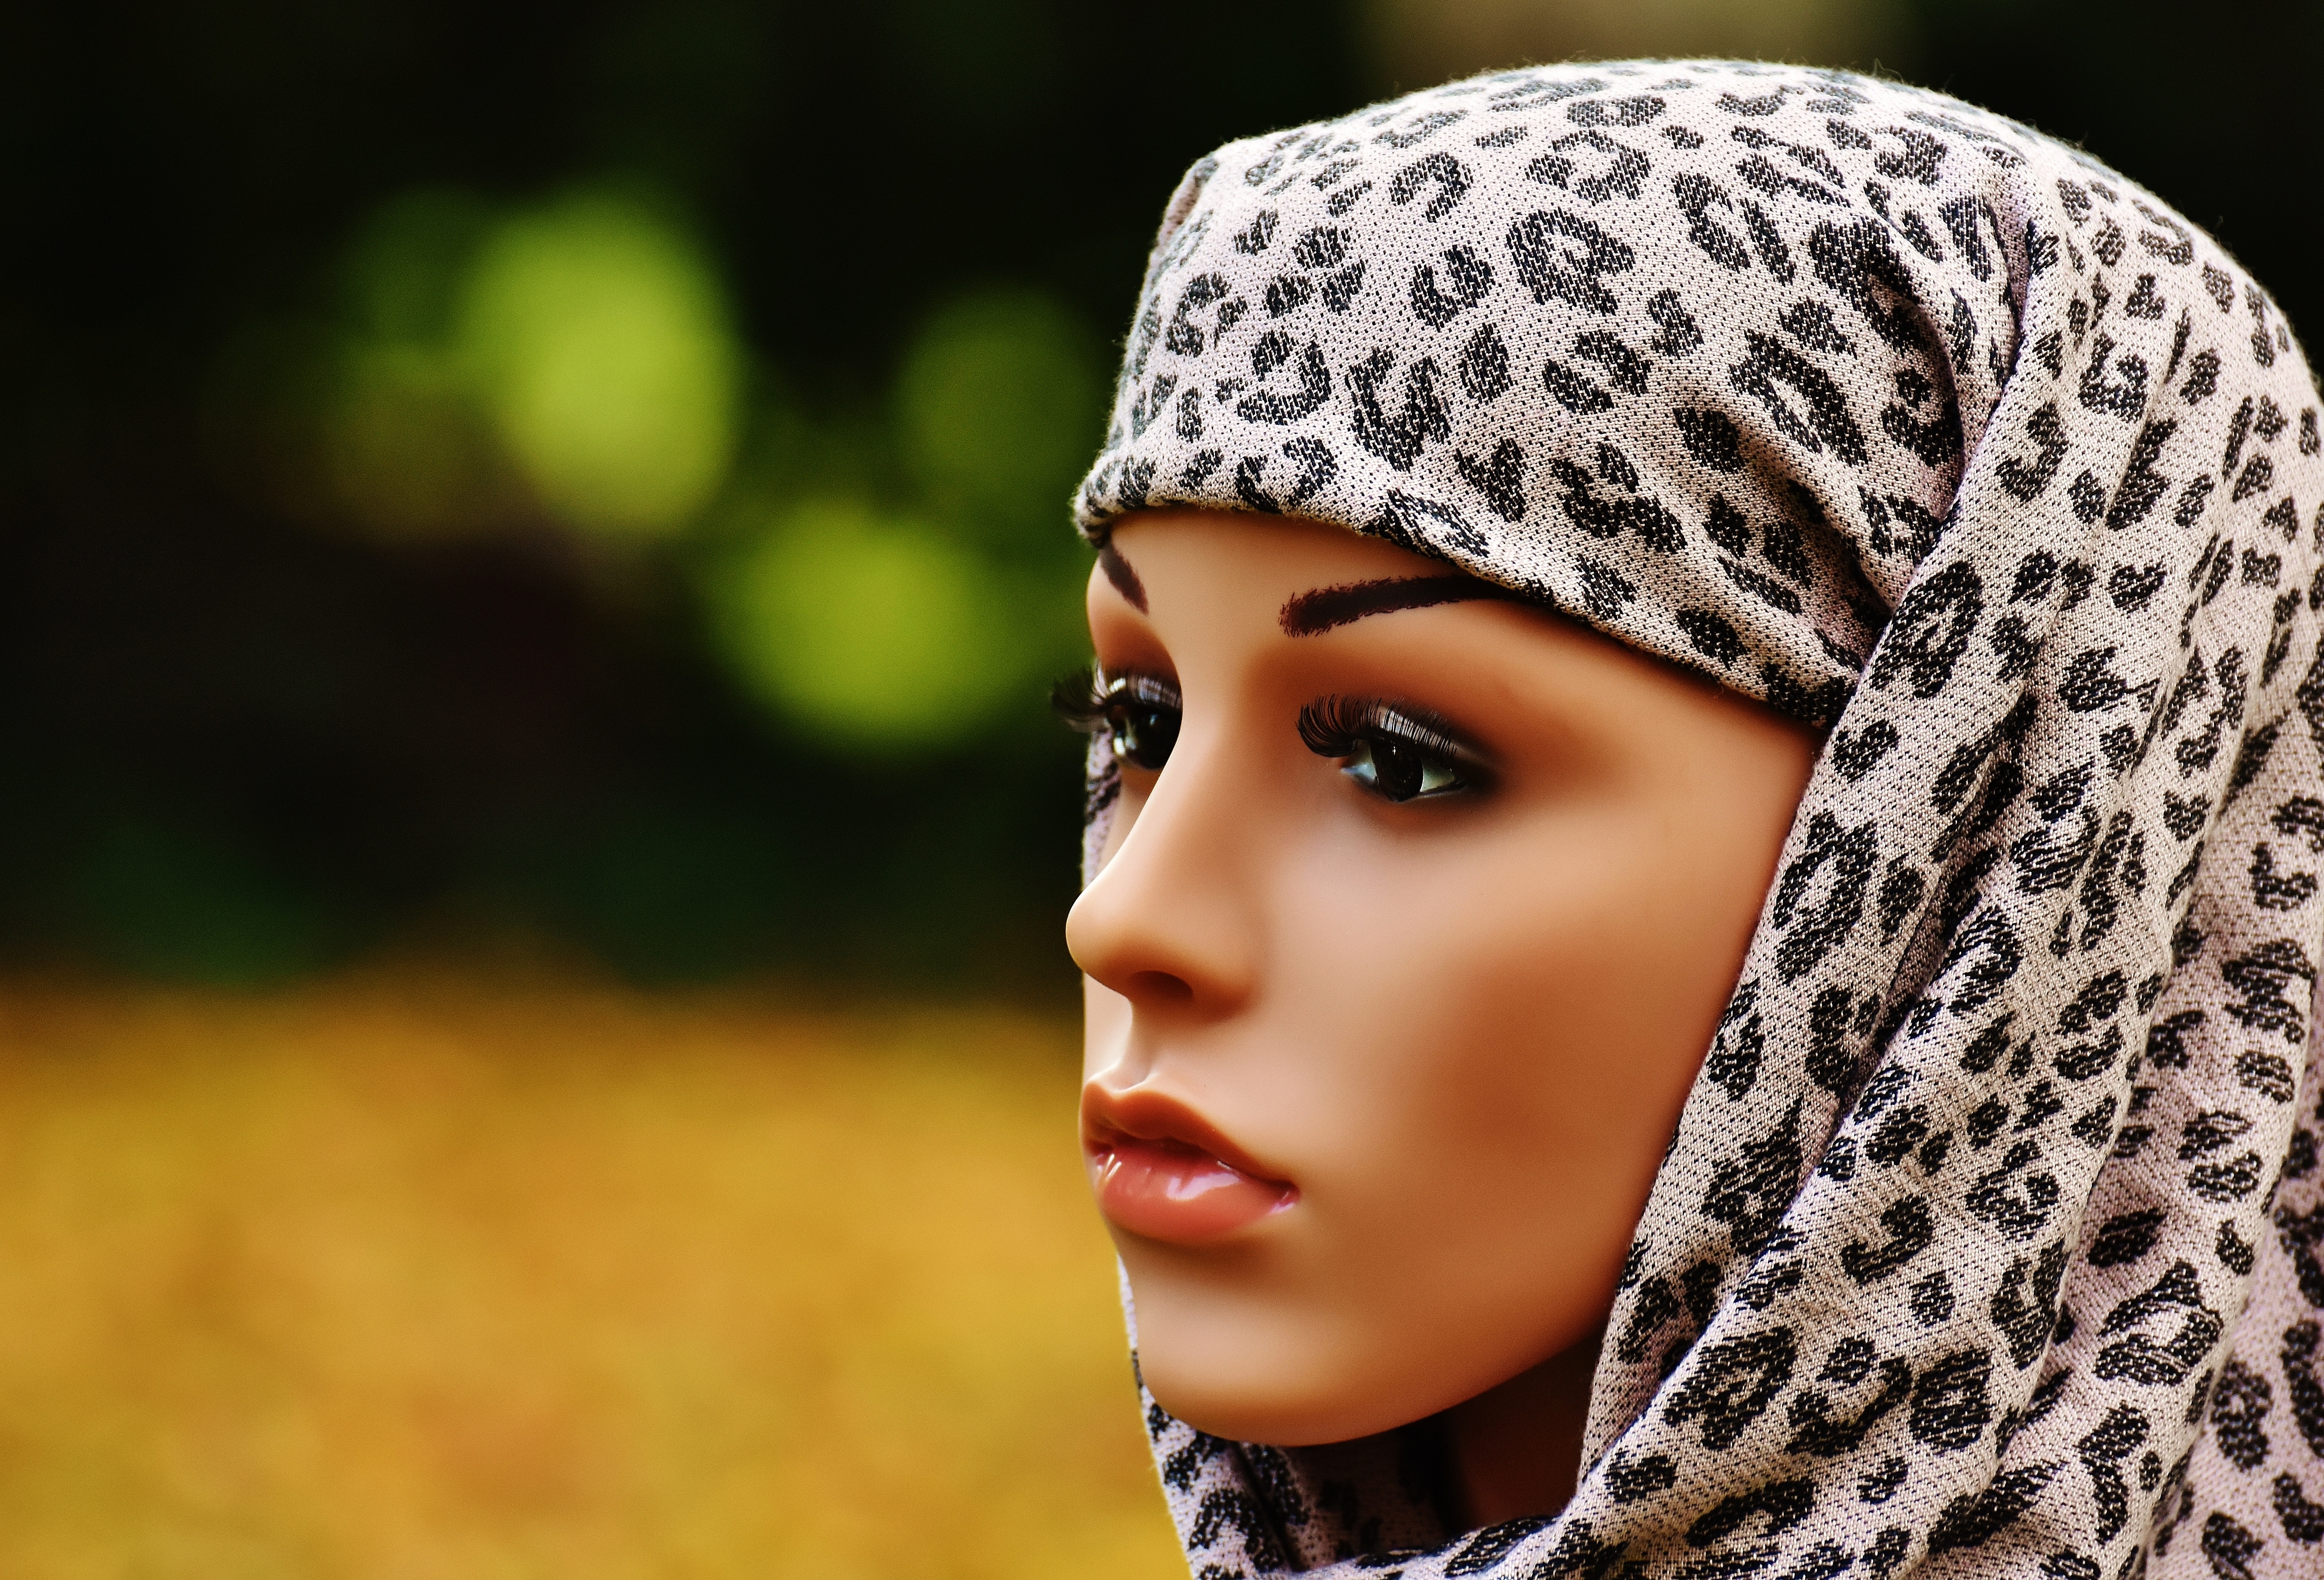
girl, woman, photography, female, portrait, model, young, romantic, fashion, clothing, hairstyle, mannequin, face, doll, eyes, shooting, figure, cap, head, beauty, pretty, dreamy, display dummy, femininity, female model, melted, attractive, wig head, dekokopf, young woman, headscarf, photo shoot, portrait photography, fashion accessory